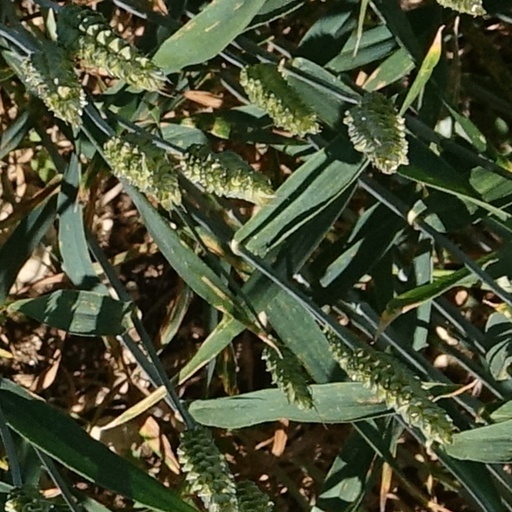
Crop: wheat